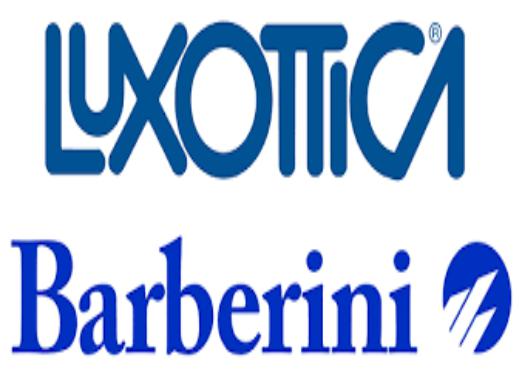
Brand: luxottica
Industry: Necessities